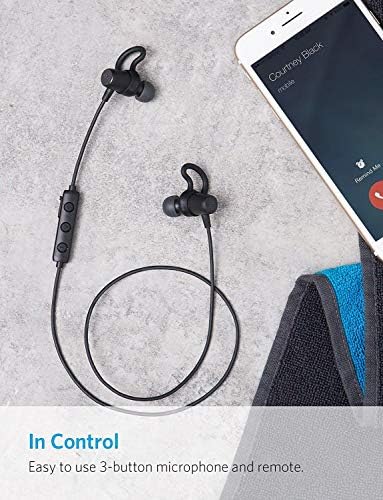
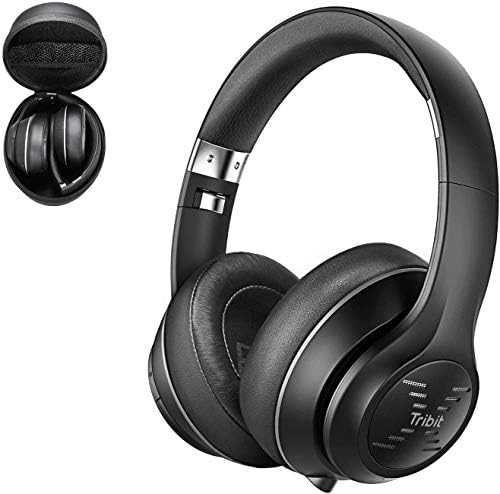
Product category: headphones
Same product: no